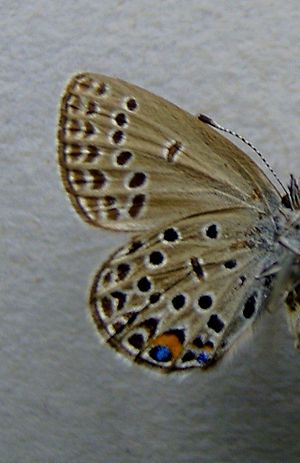
Bølleblåfugl
Bølleblåfugl set fra undersiden
Bølleblåfugl er en sommerfugleart fra Lycaenidae-familien. Den findes i dele af Europa, Asien, Nordafrika og det nordvestlige Nordamerika. I Danmark findes den spredt i landet i højmoser, hængesækmoser og fugtige heder med planterne tranebær og mosebølle. Bølleblåfuglen flyver i Danmark i juni og juli. Vingefanget er 25-30 millimeter.